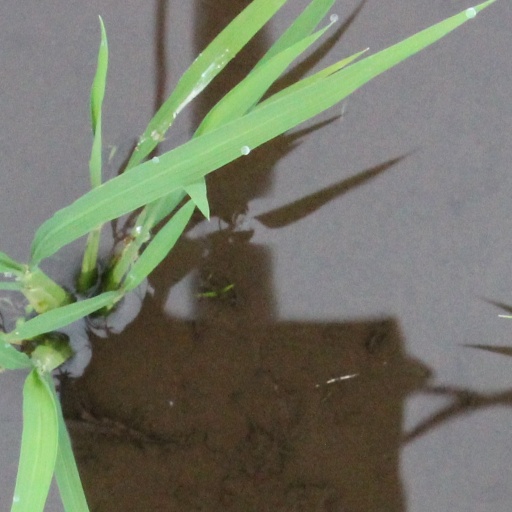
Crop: rice